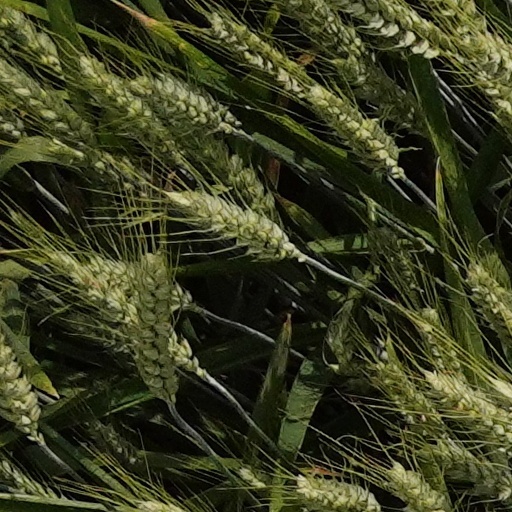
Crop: wheat